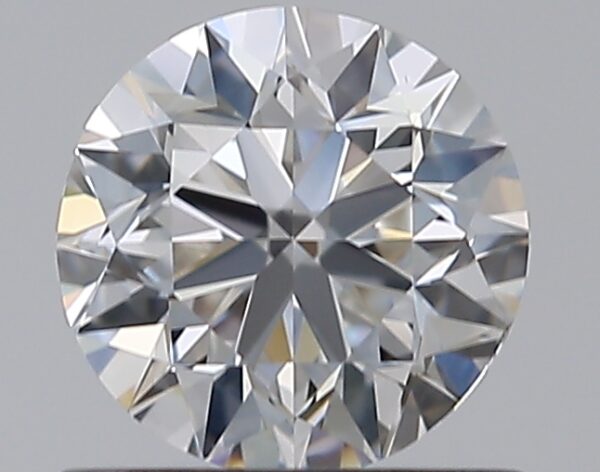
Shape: round
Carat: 0.7
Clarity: VVS2
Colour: G
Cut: VG
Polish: EX
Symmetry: VG
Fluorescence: N
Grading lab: GIA
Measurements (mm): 5.55 x 5.6 x 3.59